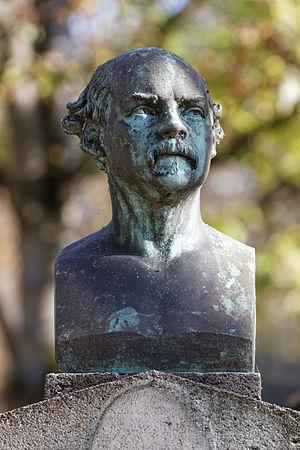
Stèle surmontée d'un buste en bronze signé Ele Truffot, 1864 et qui était ornée d'un médaillon en bronze signé Th. Gruyère, 1862.
Émile-Louis Truffot, né à Valenciennes le 26 juillet 1843 et mort à Paris le 26 octobre 1895, est un sculpteur français.